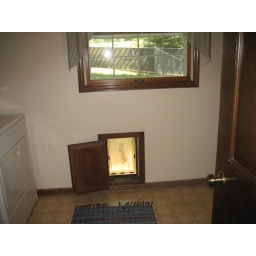
dog door in laundry room to outside run area